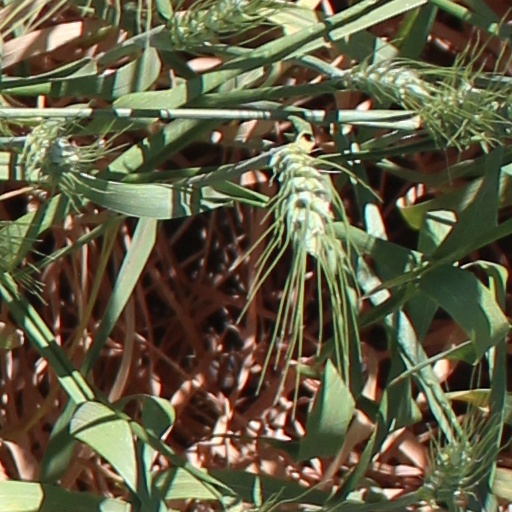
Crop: wheat